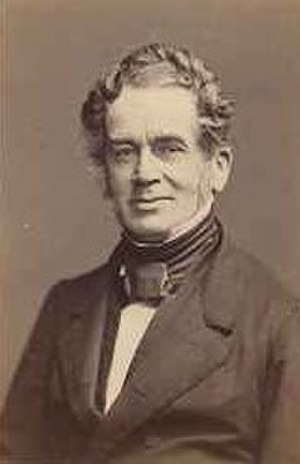
Friedrich Adolf Trendelenburg
Friedrich Adolf Trendelenburg var en tysk filosof.